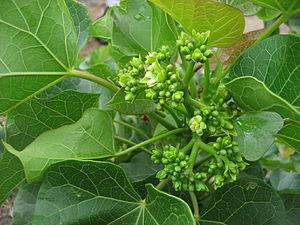
Le moteur Diesel, appelé également moteur à allumage par compression, est un moteur à combustion et explosion dont la combustion est déclenchée lors de l'injection de carburant dans la chambre de combustion, par un phénomène d'auto-inflammation lié aux températures élevées dans la chambre de combustion. Celles-ci sont atteintes grâce à un fort taux de compression, permettant d'obtenir une température de 700 à 900 °C. Pour le démarrage des petits moteurs, des bougies de préchauffage sont souvent utilisées pour permettre un meilleur démarrage à froid, en créant un point chaud dans la chambre de combustion. Pour les moteurs de bateaux et les gros moteurs fixes à fioul lourd, on chauffe celui-ci à haute température pour permettre le démarrage.